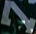
Number: 7